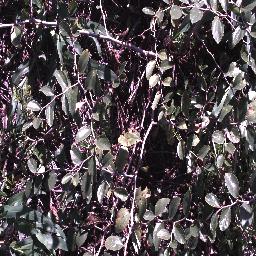
Label: chinee_apple